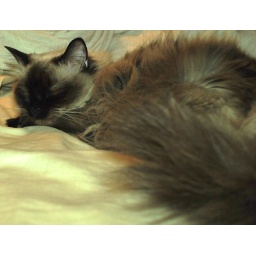
Photo by: Hollee Bloodworth. Lillian a two year old himalayan cat sleeping at her home in Carl Junction MO.